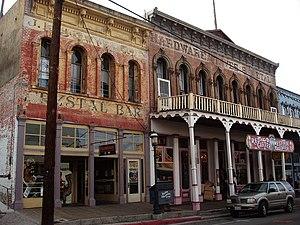
Cet article résume l'histoire de l'État du Nevada.
Le Nevada /n̪e.va.d̪a/ est un État de l'Ouest des États-Unis, bordé à l'ouest et au sud-ouest par la Californie, au nord par l'Oregon et l'Idaho, et à l'est par l'Utah et au sud-est par l'Arizona.